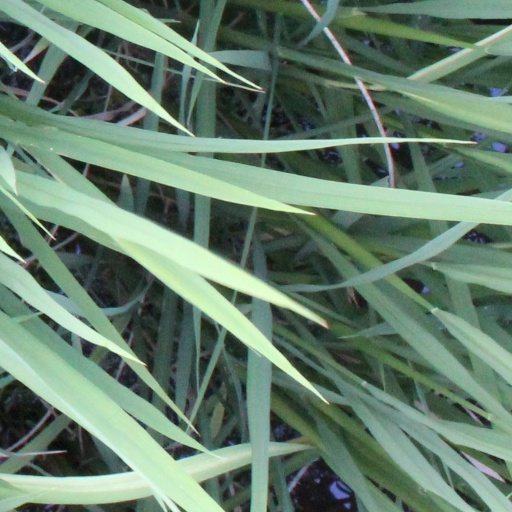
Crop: rice